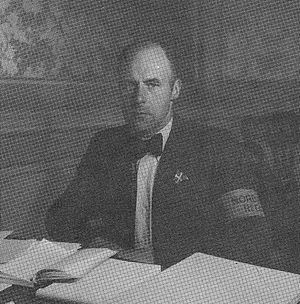
Carl-Gustav Grüner Schøller
Carl-Gustav Grüner Schøller den 5. maj 1945
Carl-Gustav Grüner Schøller var en dansk officer, leder i modstandsbevægelsen og godsejer.